Dean Cameron

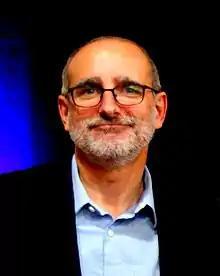
Cameron in July 2015

Dean Cameron (born Dean Eikleberry; December 25, 1962) is an American actor and musician. He is known for his role as Francis "Chainsaw" Gremp in the 1987 Mark Harmon comedy "Summer School". He also played Dave Marshak in "Ski School" and "Ski School 2". Cameron, along with comedian Victor Isaac, tour in a two-person show that Cameron wrote, called "The Nigerian Spam Scam Scam".